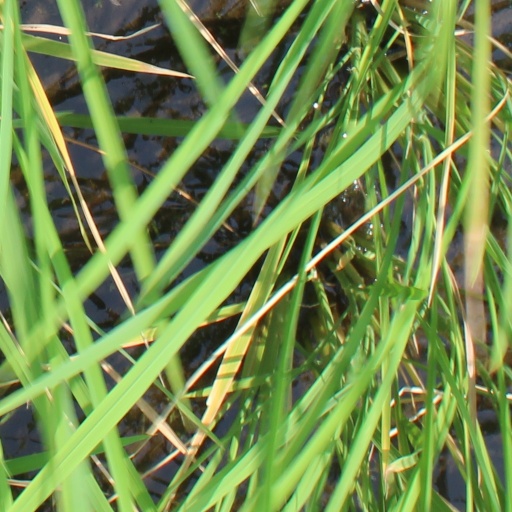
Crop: rice